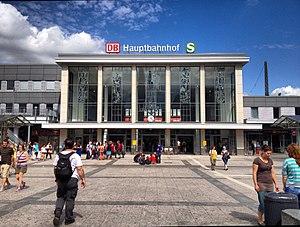
Dortmund, est une ville allemande située dans le Land de Rhénanie-du-Nord-Westphalie à l'extrémité est du bassin de la Ruhr. Sa population en fait une des plus grandes villes de la région, la huitième plus grande ville d'Allemagne et la 34ᵉ de l'Union européenne.
La gare centrale de Dortmund, est une gare ferroviaire, située au centre-ville de Dortmund en Allemagne.
Les Catégories des gares allemandes sont une classification par la Deutsche Bahn des 5 400 gares ferroviaires d'Allemagne en sept catégories. Les critères sont le nombre de quais et des voies, le nombre de passagers par jour, le type de trains qui les desservent la présence de commerces ou de services et l'accessibilité aux personnes à mobilité réduite.